1883 Louisville Eclipse season

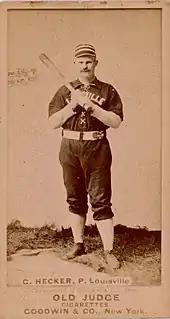
Pitcher Guy Hecker

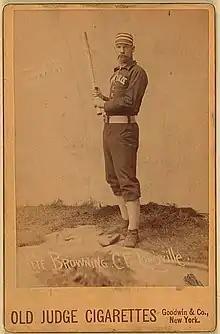
Outfielder Pete Browning

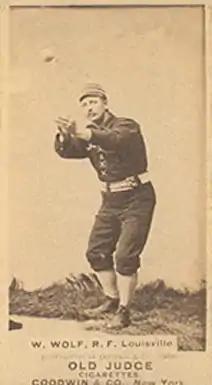
Outfielder Jimmy Wolf

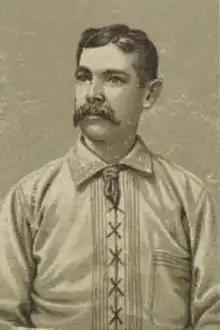
Second baseman Joe Gerhardt

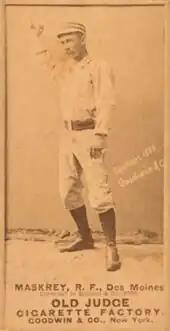
Outfielder Leech Maskrey

"Note: Pos = Position; G = Games played; AB = At bats; H = Hits; Avg. = Batting average; HR = Home runs"